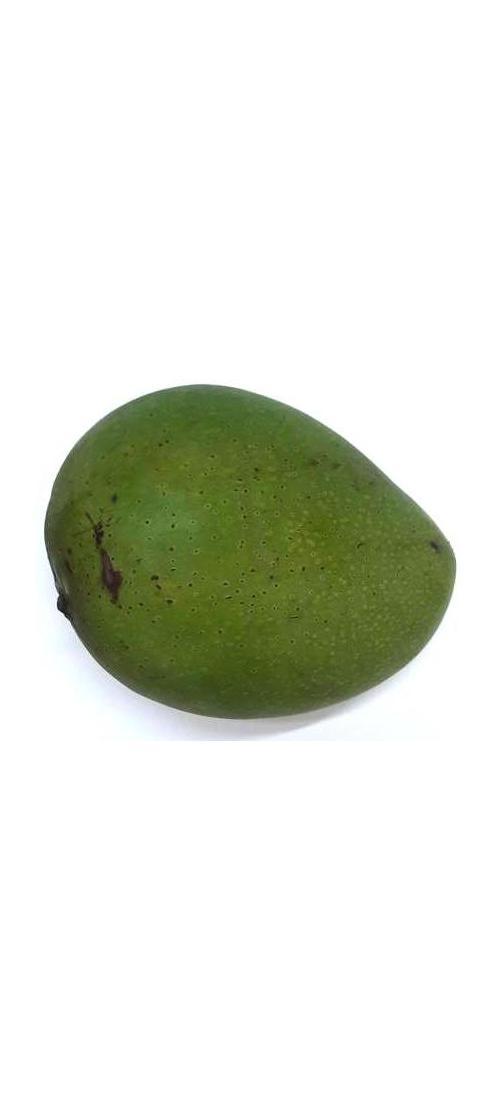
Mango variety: Ashshina Zhinuk